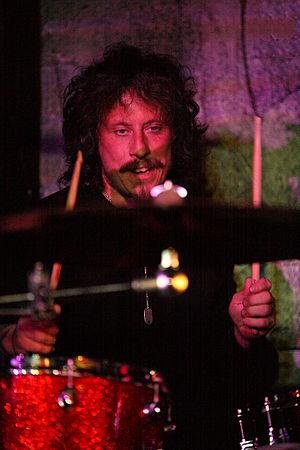
6 janvier – Conditions météorologiques très mauvaises : fortes chutes de neige.